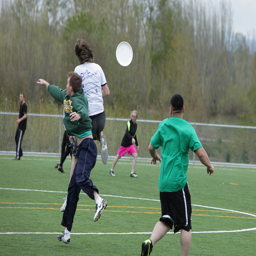
A group of people standing on top of a green tennis court.
People playing frisbee jumping in air on grass
A group of people playing frisbee against each other.
People playing with a frisbee on a field.
People run around while a frisbee flies through the air.